Music of the Americas (concert series)

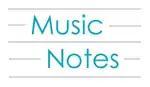
<a href="https%3A//web.archive.org/web/20110709160658/http%3A//as.americas-society.org/publication.php%3Fid%3D62%26amp%3Bnav%3Dar">Music Notes

Music Notes is a series of online articles from the music department of Americas Society about the Music of the Americas concert series. The articles offer media from recent concerts and discuss issues and ideas brought up by the artists and music.